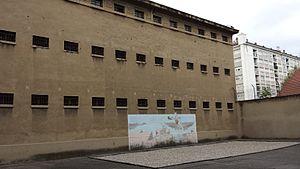
La cour de la prison Montluc. Les graviers marquent l'emplacement de la baraque aux Juifs, où les nazis enfermaient les détenus juifs. Elle a été rasée après la guerre.
La liste des musées de Lyon présente les musées de la ville de Lyon.
La prison Montluc, située 4, rue Jeanne-Hachette dans le 3ᵉ arrondissement de Lyon, est une prison militaire construite en 1921 sur les glacis du fort Montluc. Elle est particulièrement célèbre pour son rôle de lieu de détention pendant la Seconde Guerre mondiale. Plus de 9 000 personnes parmi lesquelles Jean Moulin et Marc Bloch ont transité par ce lieu entre le 17 février 1943 et le 24 août 1944.